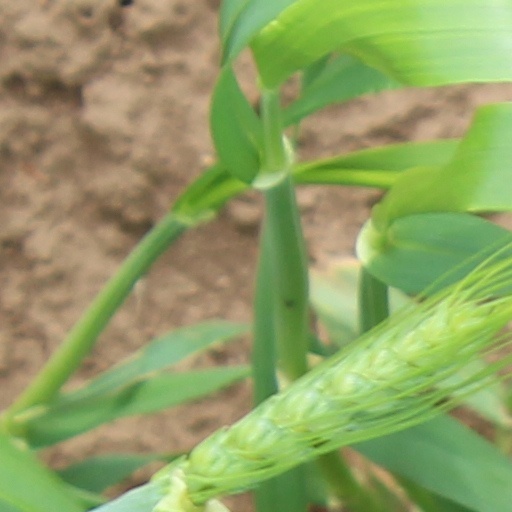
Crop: wheat